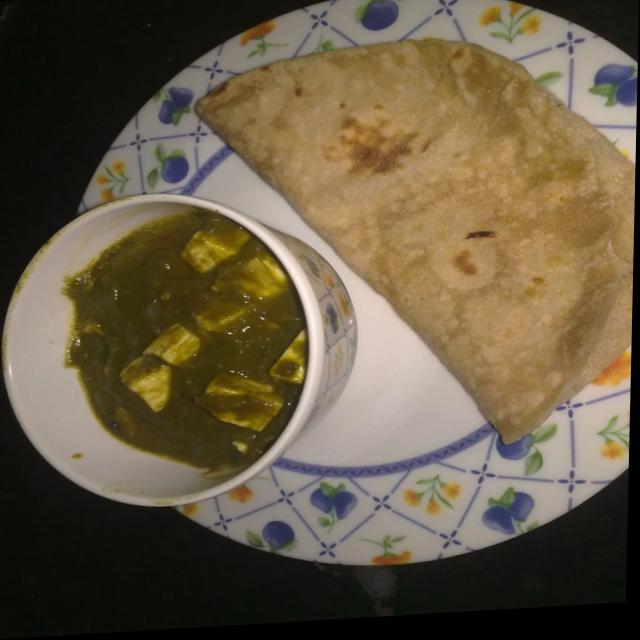
Dish: palak_paneer